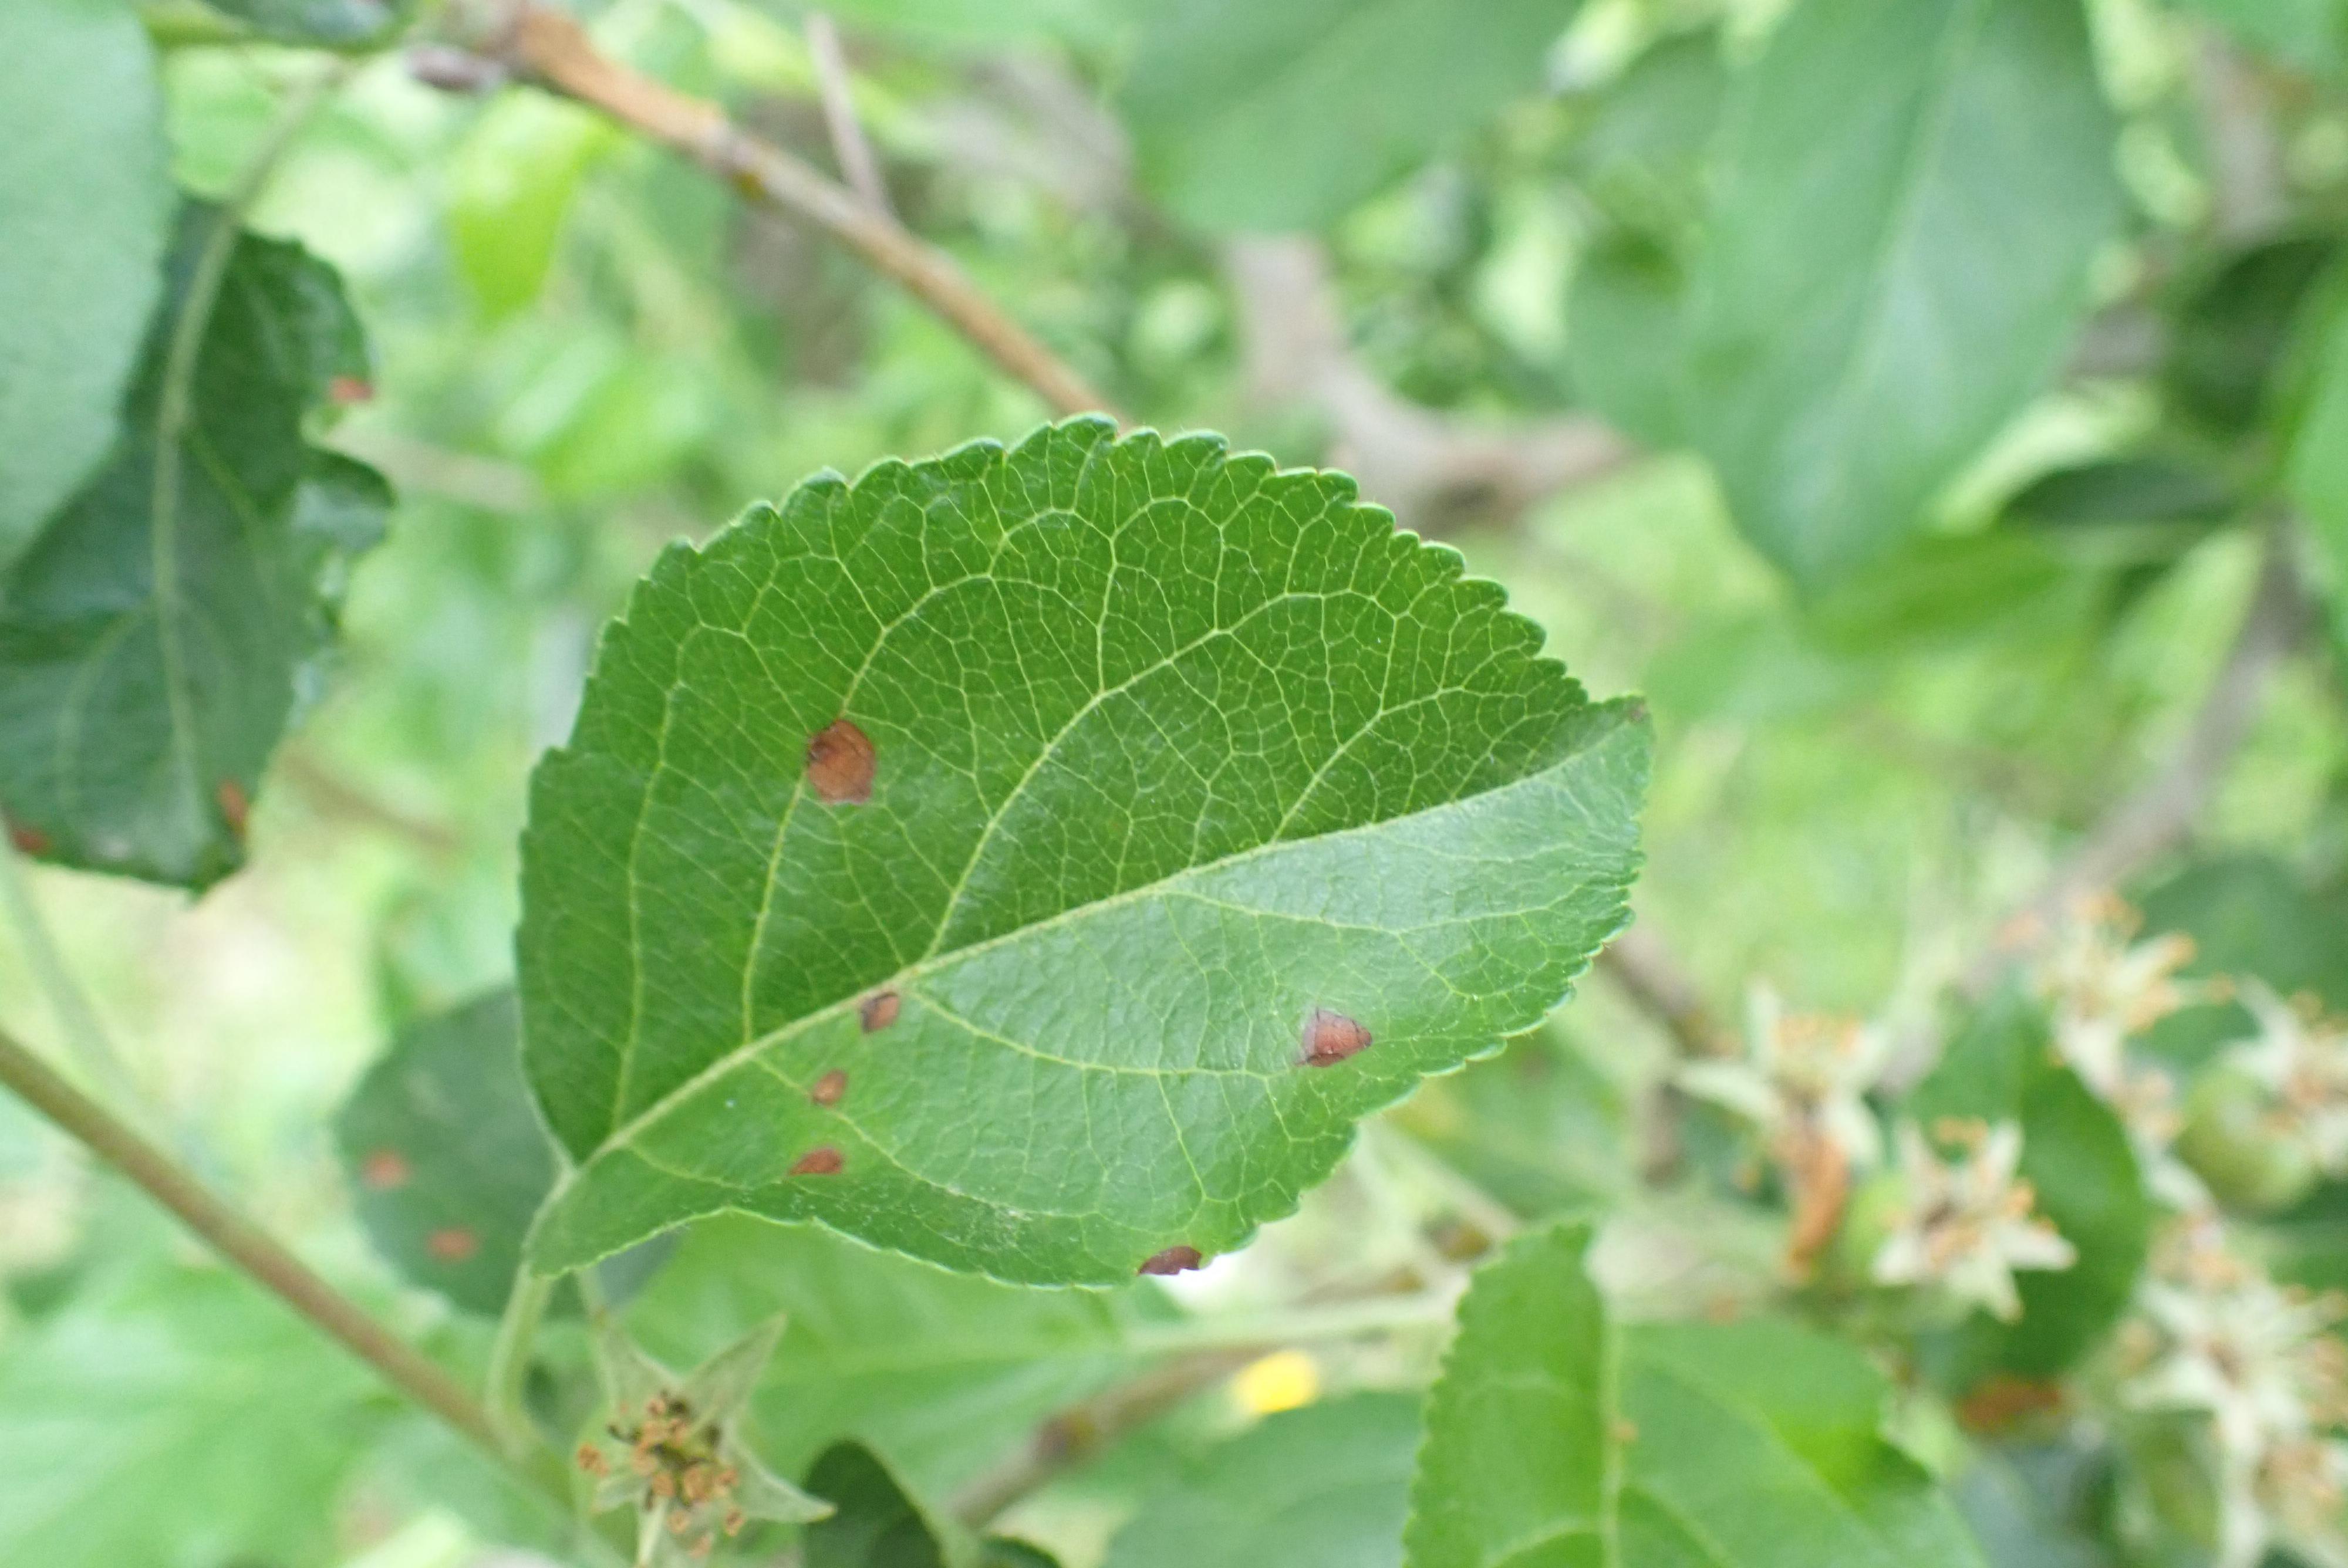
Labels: frog_eye_leaf_spot